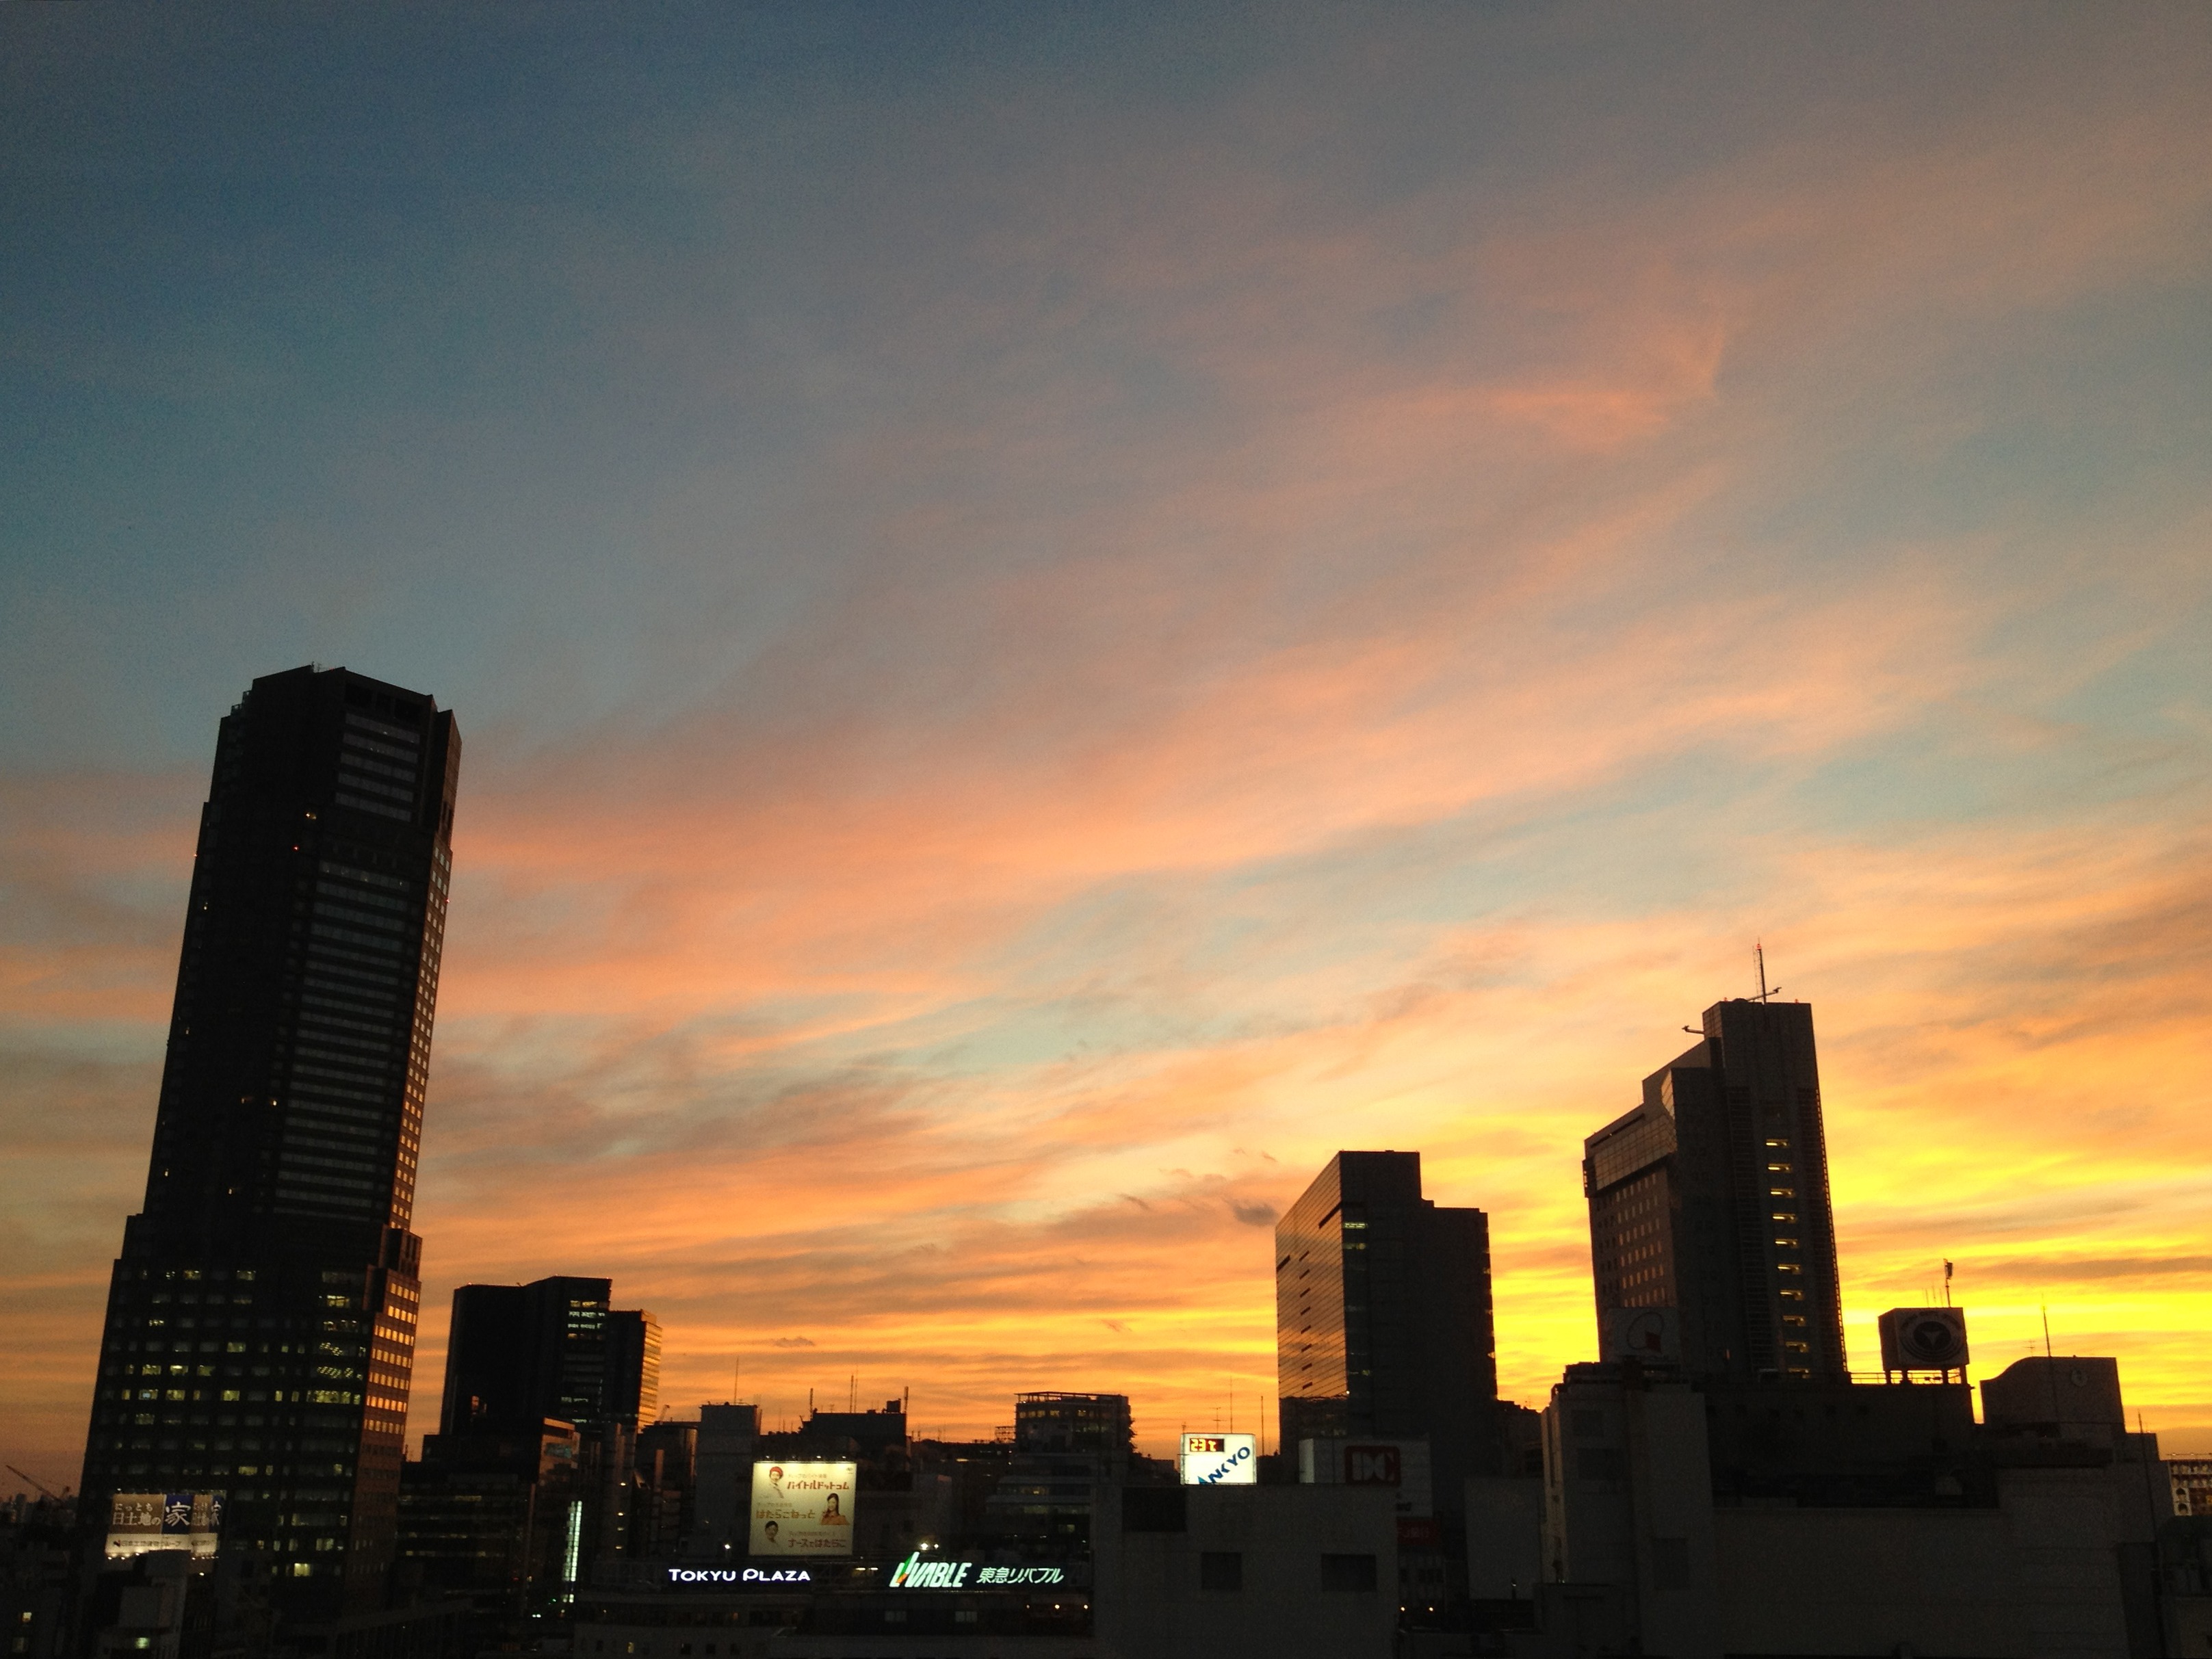
horizon, light, cloud, sky, sun, sunrise, sunset, skyline, sunlight, morning, dawn, city, skyscraper, cityscape, dusk, evening, japan, beautiful, bill, shibuya, afterglow, urban area, human settlement